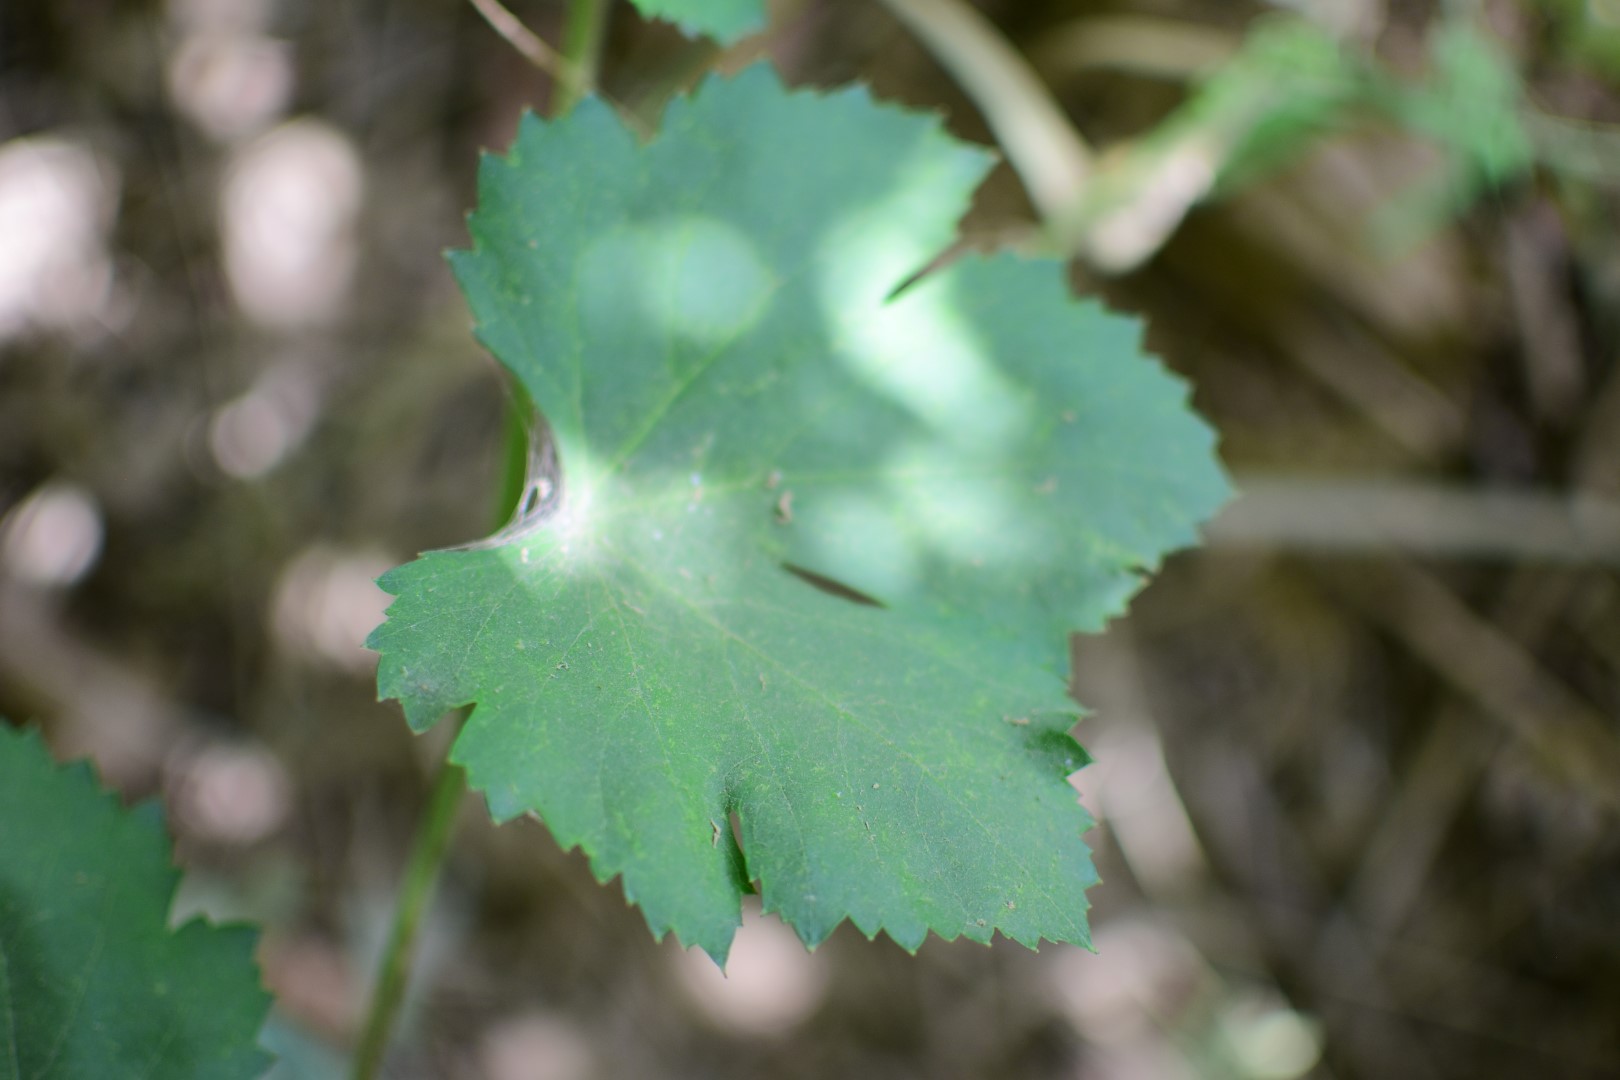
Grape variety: Halawani